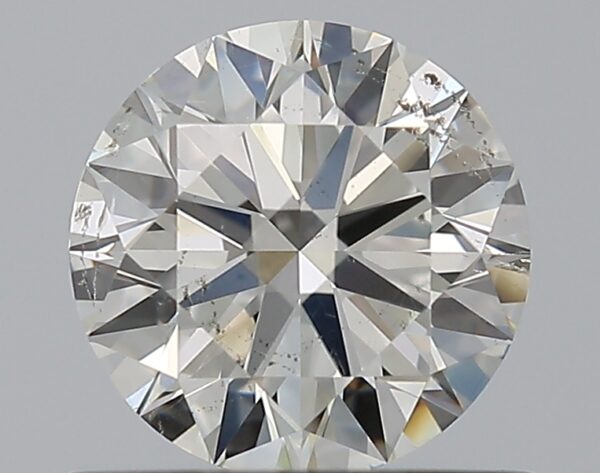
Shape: round
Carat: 0.7
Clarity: SI2
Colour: J
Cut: EX
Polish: EX
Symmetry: EX
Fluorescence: N
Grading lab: GIA
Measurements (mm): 5.68 x 5.72 x 3.48